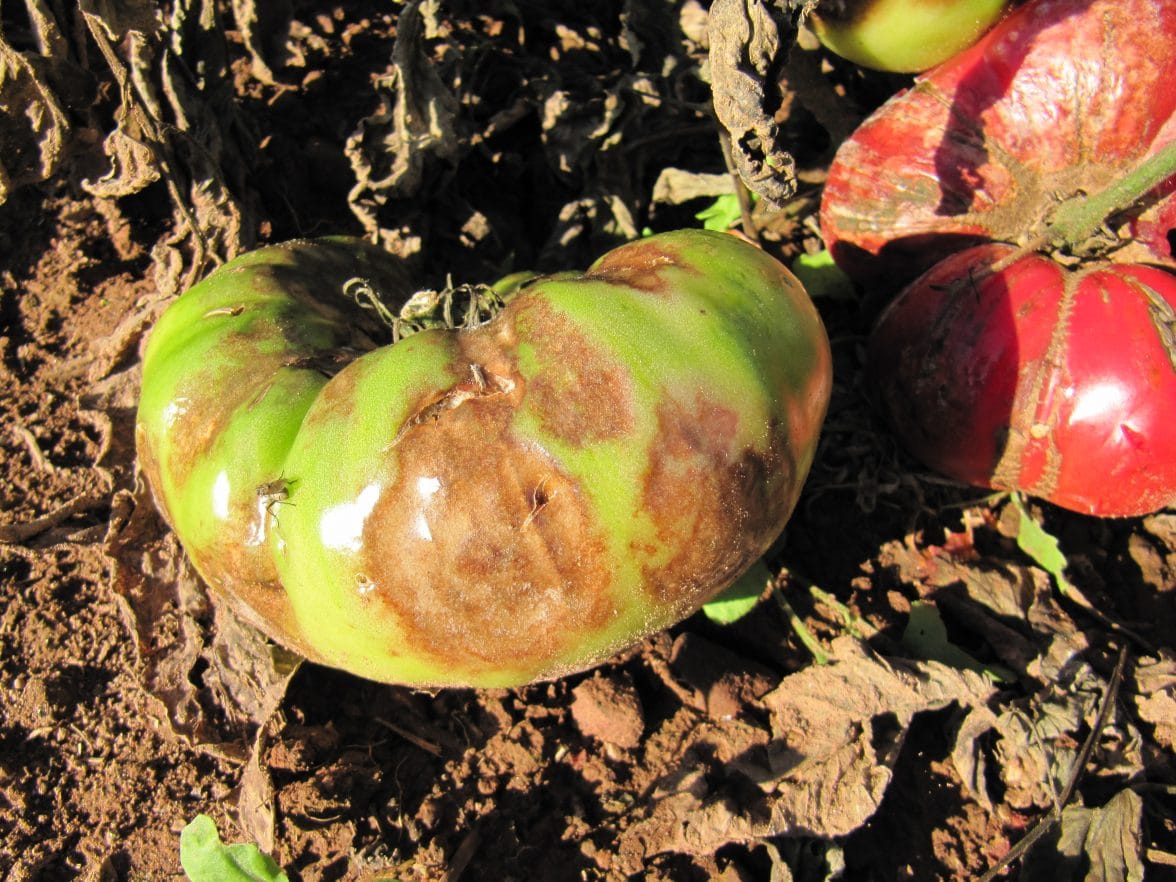
Plant: Tomato
Disease: tomato late blight